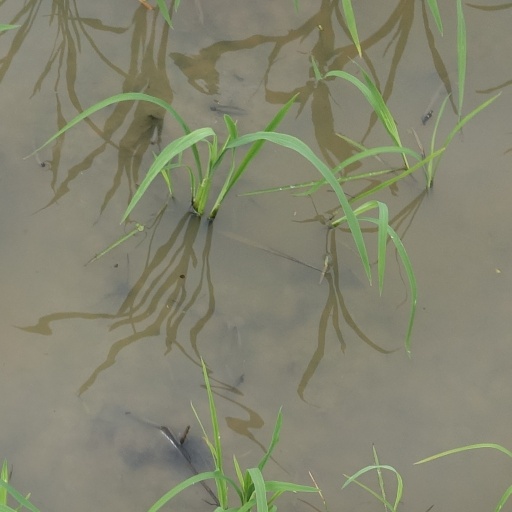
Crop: rice